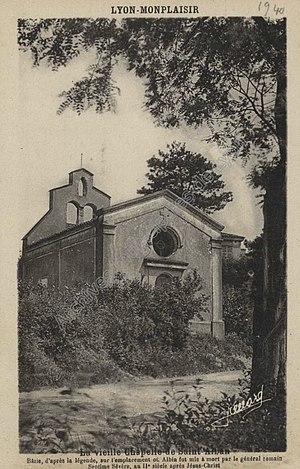
Carte postale ancienne de l'église Notre-Dame-Saint-Alban.
L'église Notre-Dame-Saint-Alban est une église située dans le 8ᵉ arrondissement de Lyon. Une chapelle Saint-Alban a existé dans le même quartier jusqu'en 1971.
Cet article recense les monuments historiques de Lyon, en France.